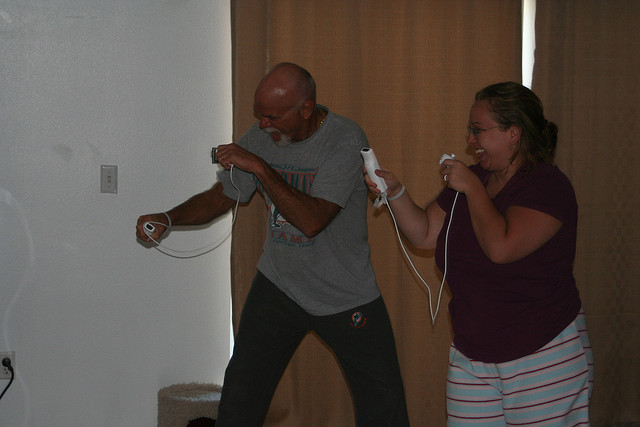
user: Given an image and a question. Answer the question in a short answer. Question: What video game system are these two people playing with? Short Answer:
assistant: wi